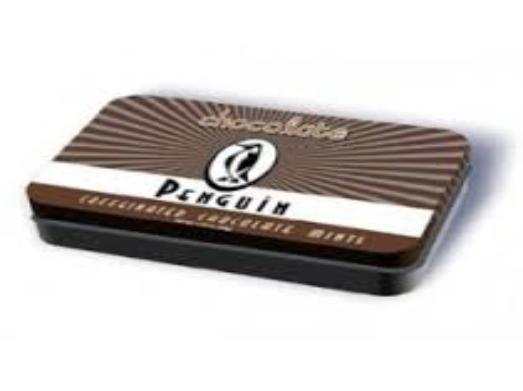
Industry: Food